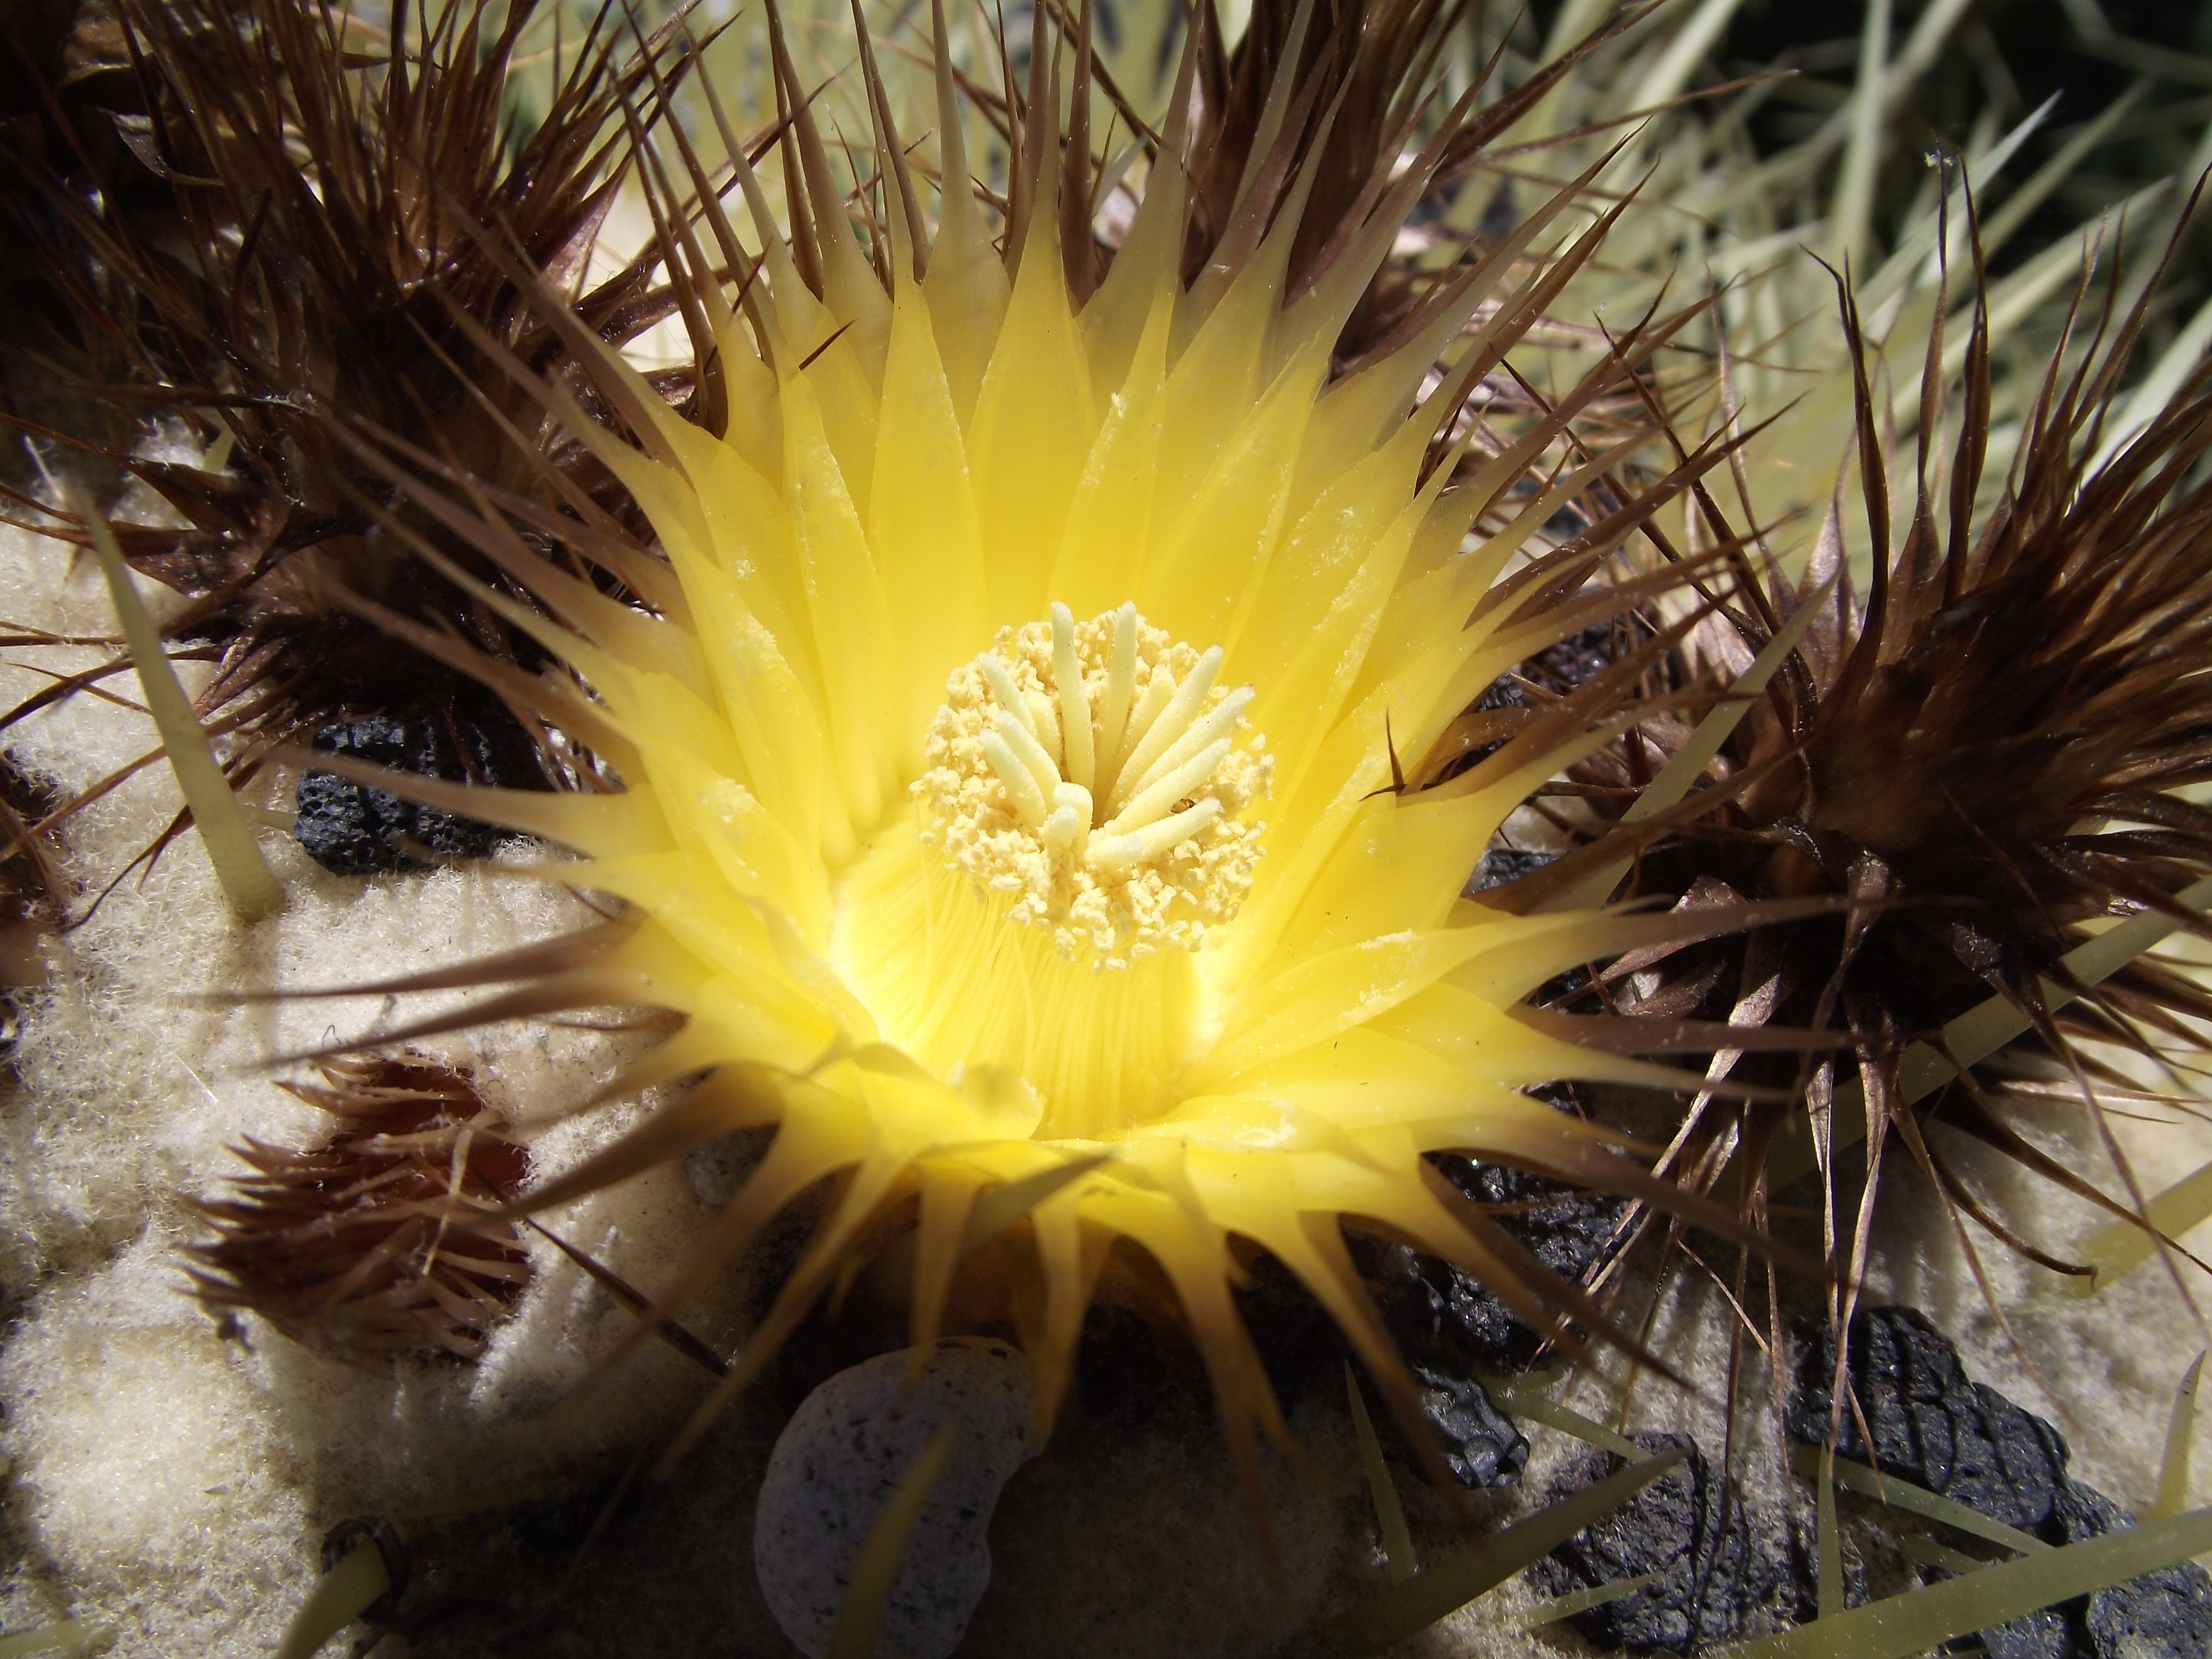
nature, blossom, cactus, plant, stem, flower, bloom, summer, spring, macro, botany, colorful, flora, plants, greenery, flowers, close up, outdoors, outside, lovely, beautiful, pretty, caryophyllales, macro photography, floret, flowering plant, echinocactus, herbage, land plant, thorns spines and prickles, hedgehog cactus, moonlight cactus, large flowered cactus, grusonil